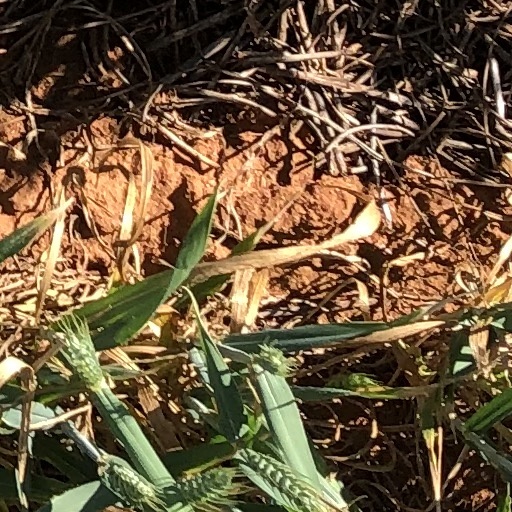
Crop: wheat